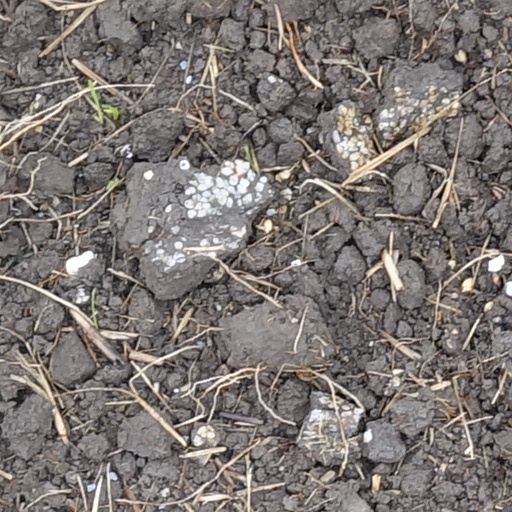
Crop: wheat